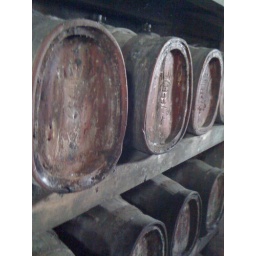
Poppiano castle winery, bike tour in Montespertoli Tuscany